Prijepolje

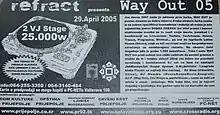
Flyer from REFRACT festival in Prijepolje

Sveti Bor, known as the "Holy Pine," is a 5 centuries-old tree that has played a significant role in the village of Kamena Gora a nearby village. During the Ottoman occupation, the villagers were unable to construct a church, and this ancient pine served as a substitute, becoming a spiritual gathering point. Over time, Sveti Bor has not only become a symbol of the region but also a notable tourist destination. Its cultural importance and remarkable beauty, attributed to its great age, continue to attract visitors from all over the country.